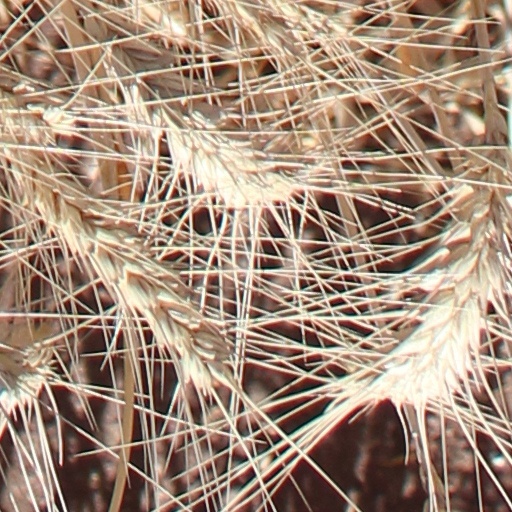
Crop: wheat